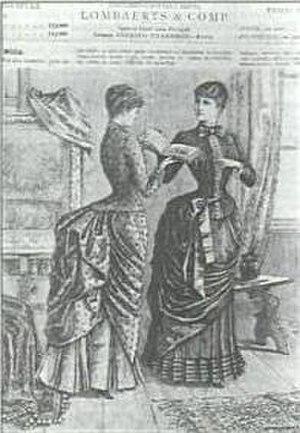
Joaquim Maria Machado de Assis est un écrivain et journaliste brésilien, considéré par beaucoup de critiques, d’universitaires, de gens de lettres et de lecteurs comme l’une des grandes figures, sinon la plus grande, de la littérature brésilienne.
Les Mémoires posthumes de Brás Cubas est un roman écrit par Machado de Assis, publié en feuilleton, de mars à décembre 1880, dans la revue Revista Brasileira, et publié l'année suivante sous forme de livre, par la Tipografia Nacional.